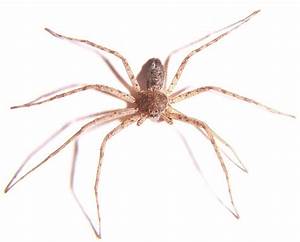
Label: ragno